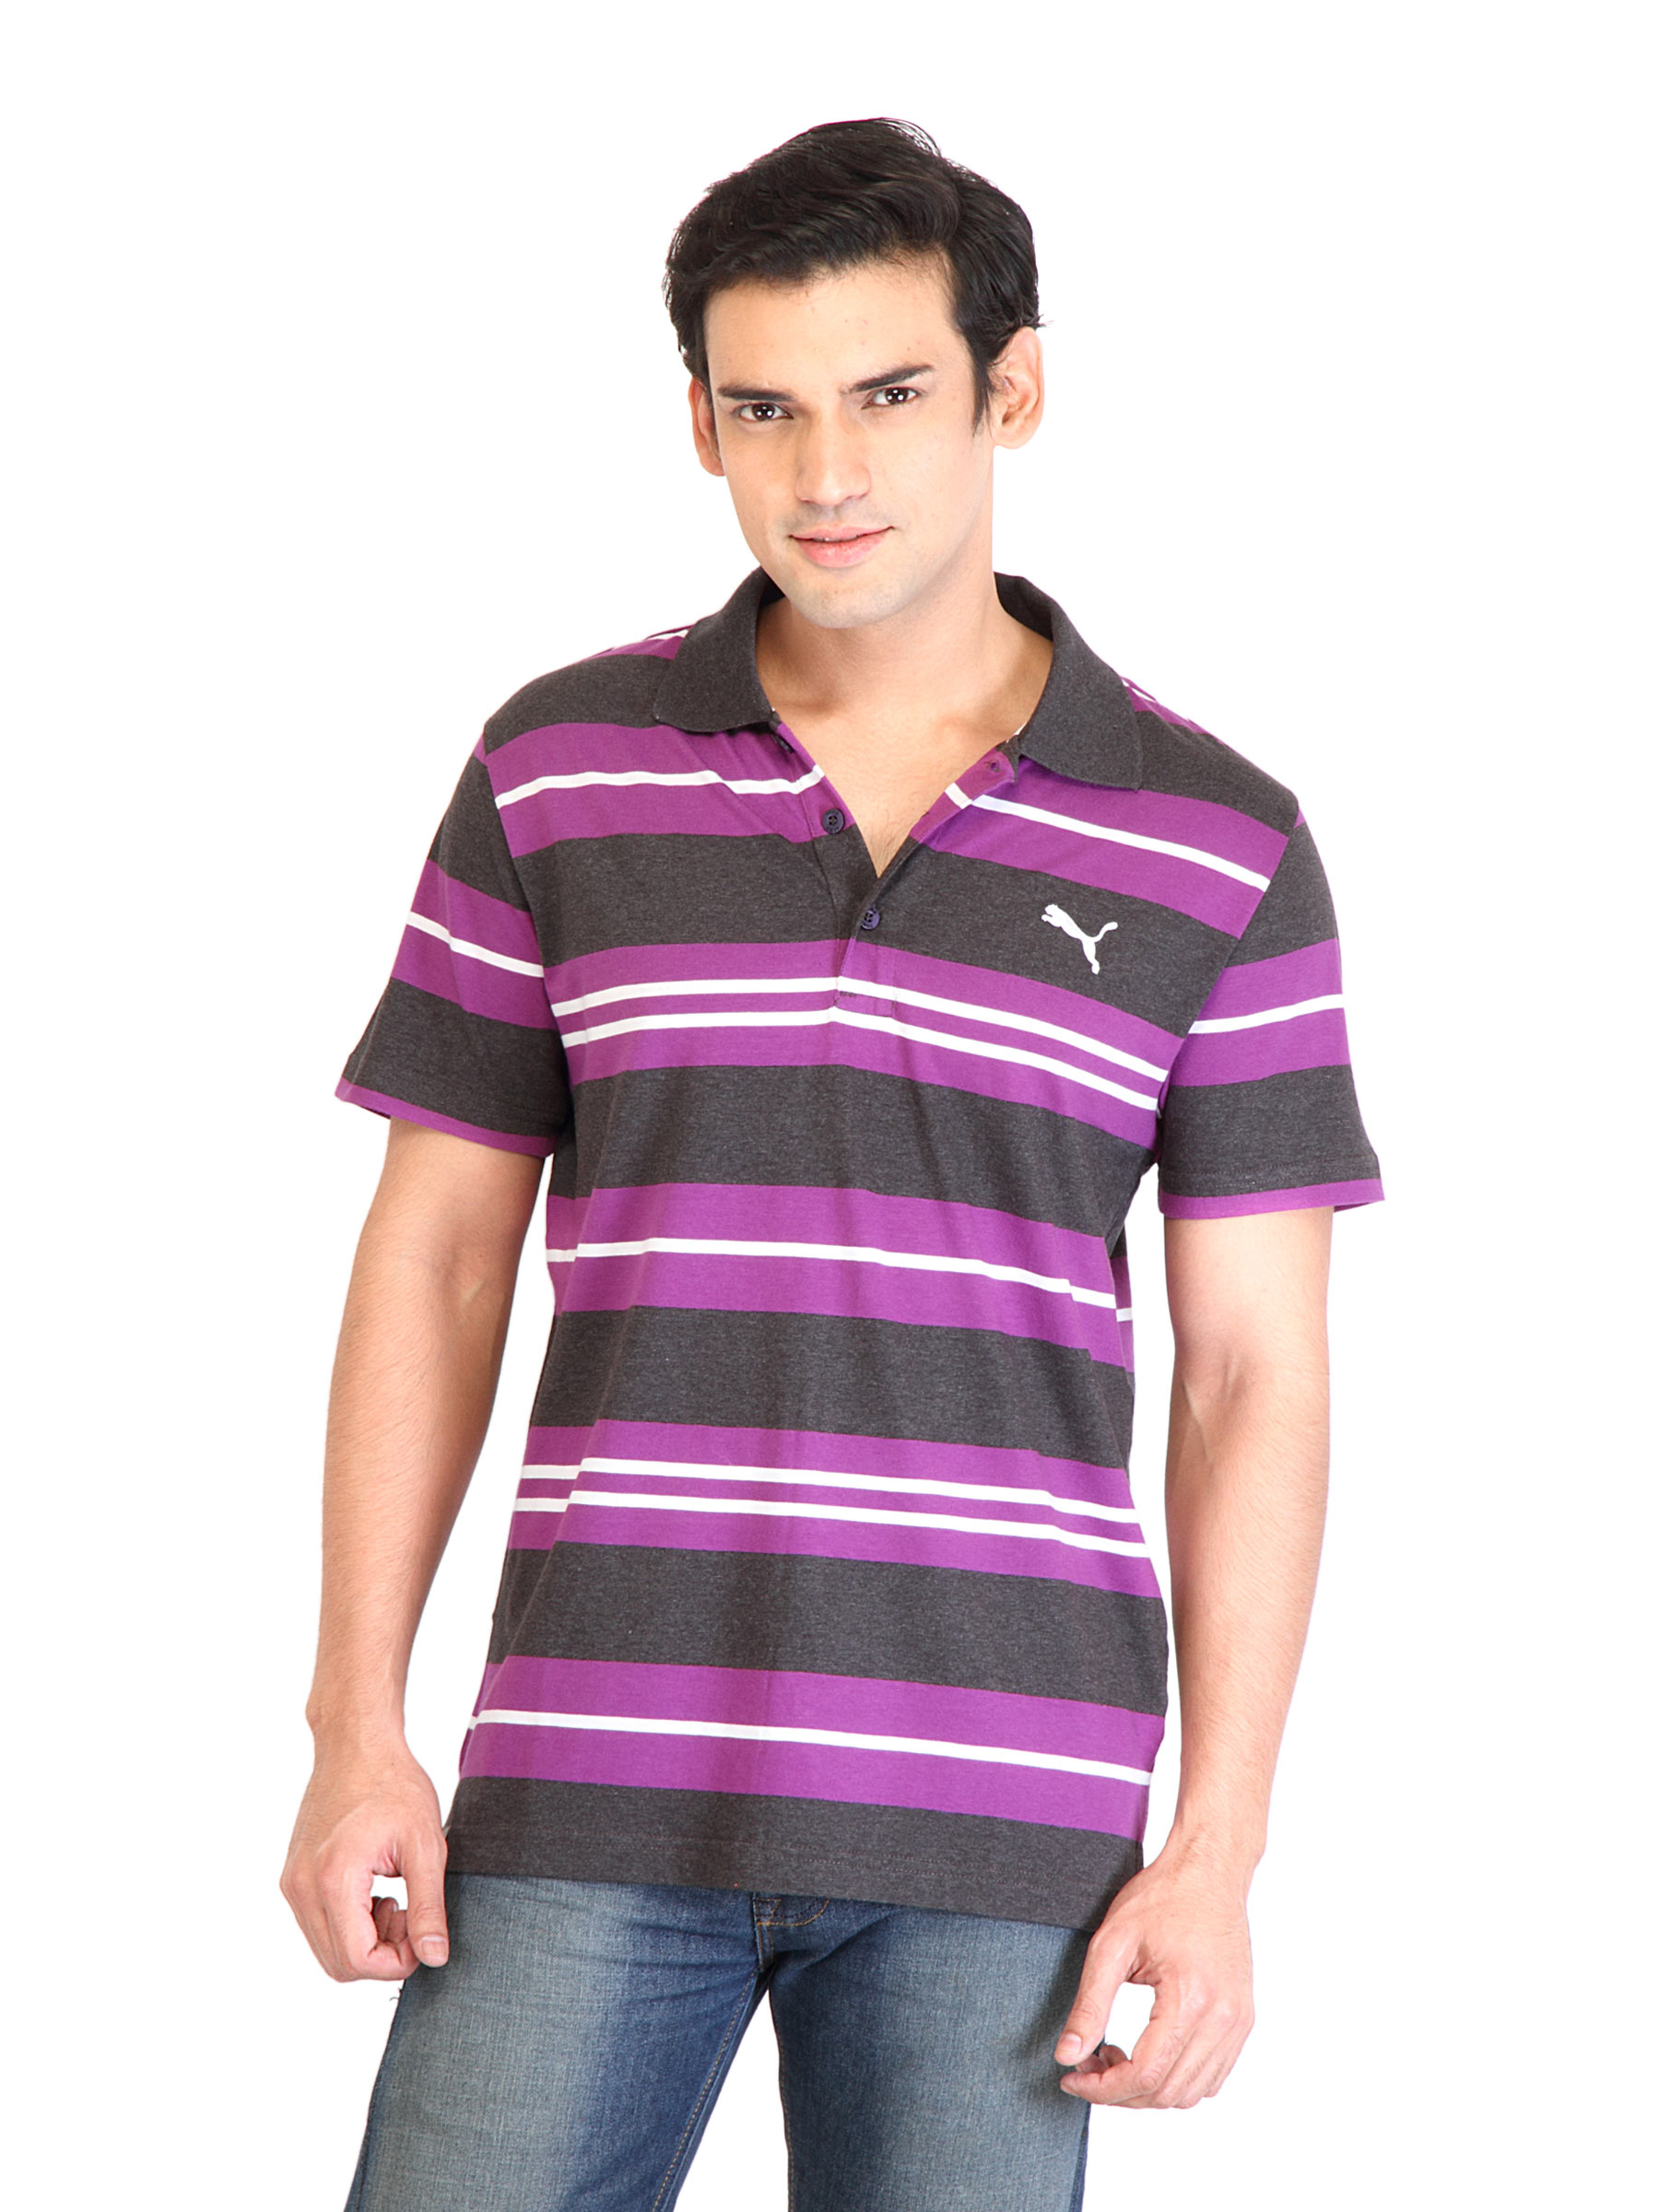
Puma Men Polo Purple TShirt
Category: Apparel / Topwear / Tshirts
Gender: Men
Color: Purple
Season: Fall 2011
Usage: Casual